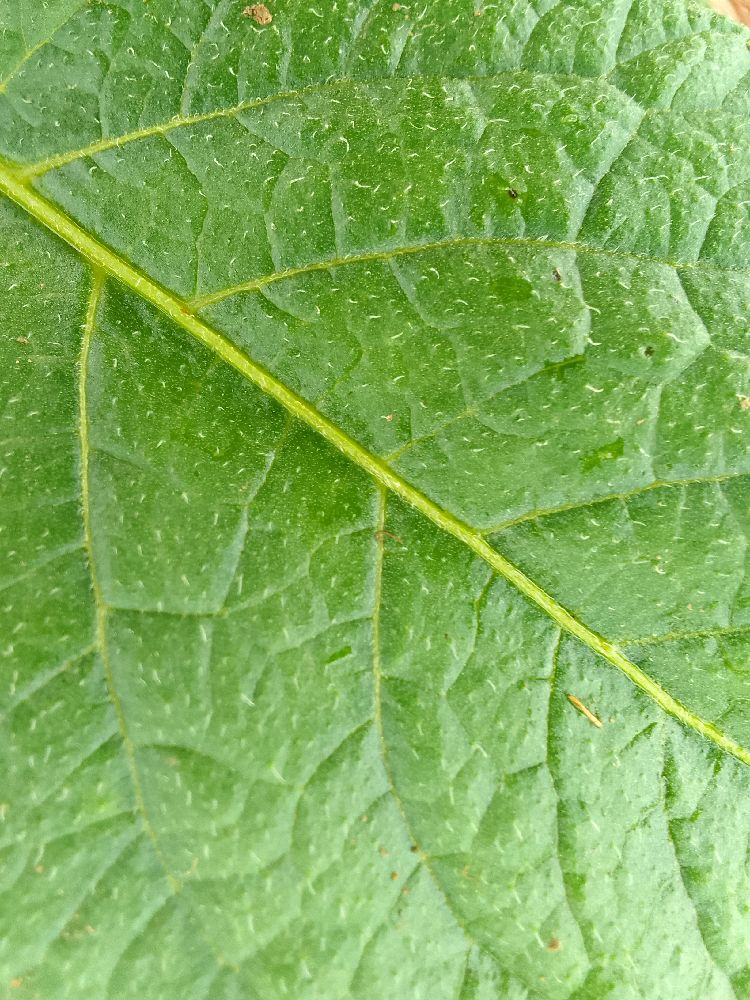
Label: Healthy